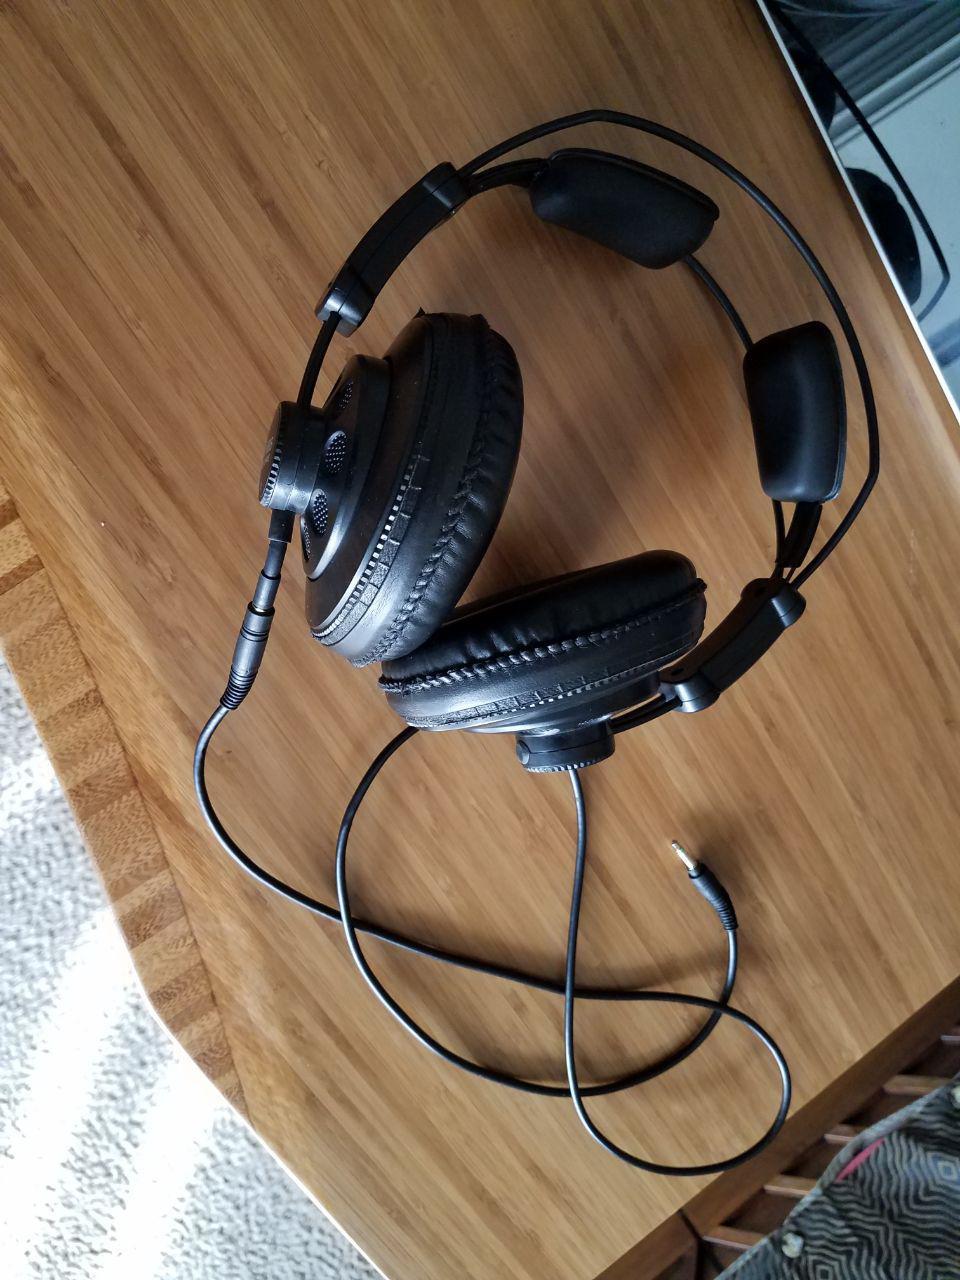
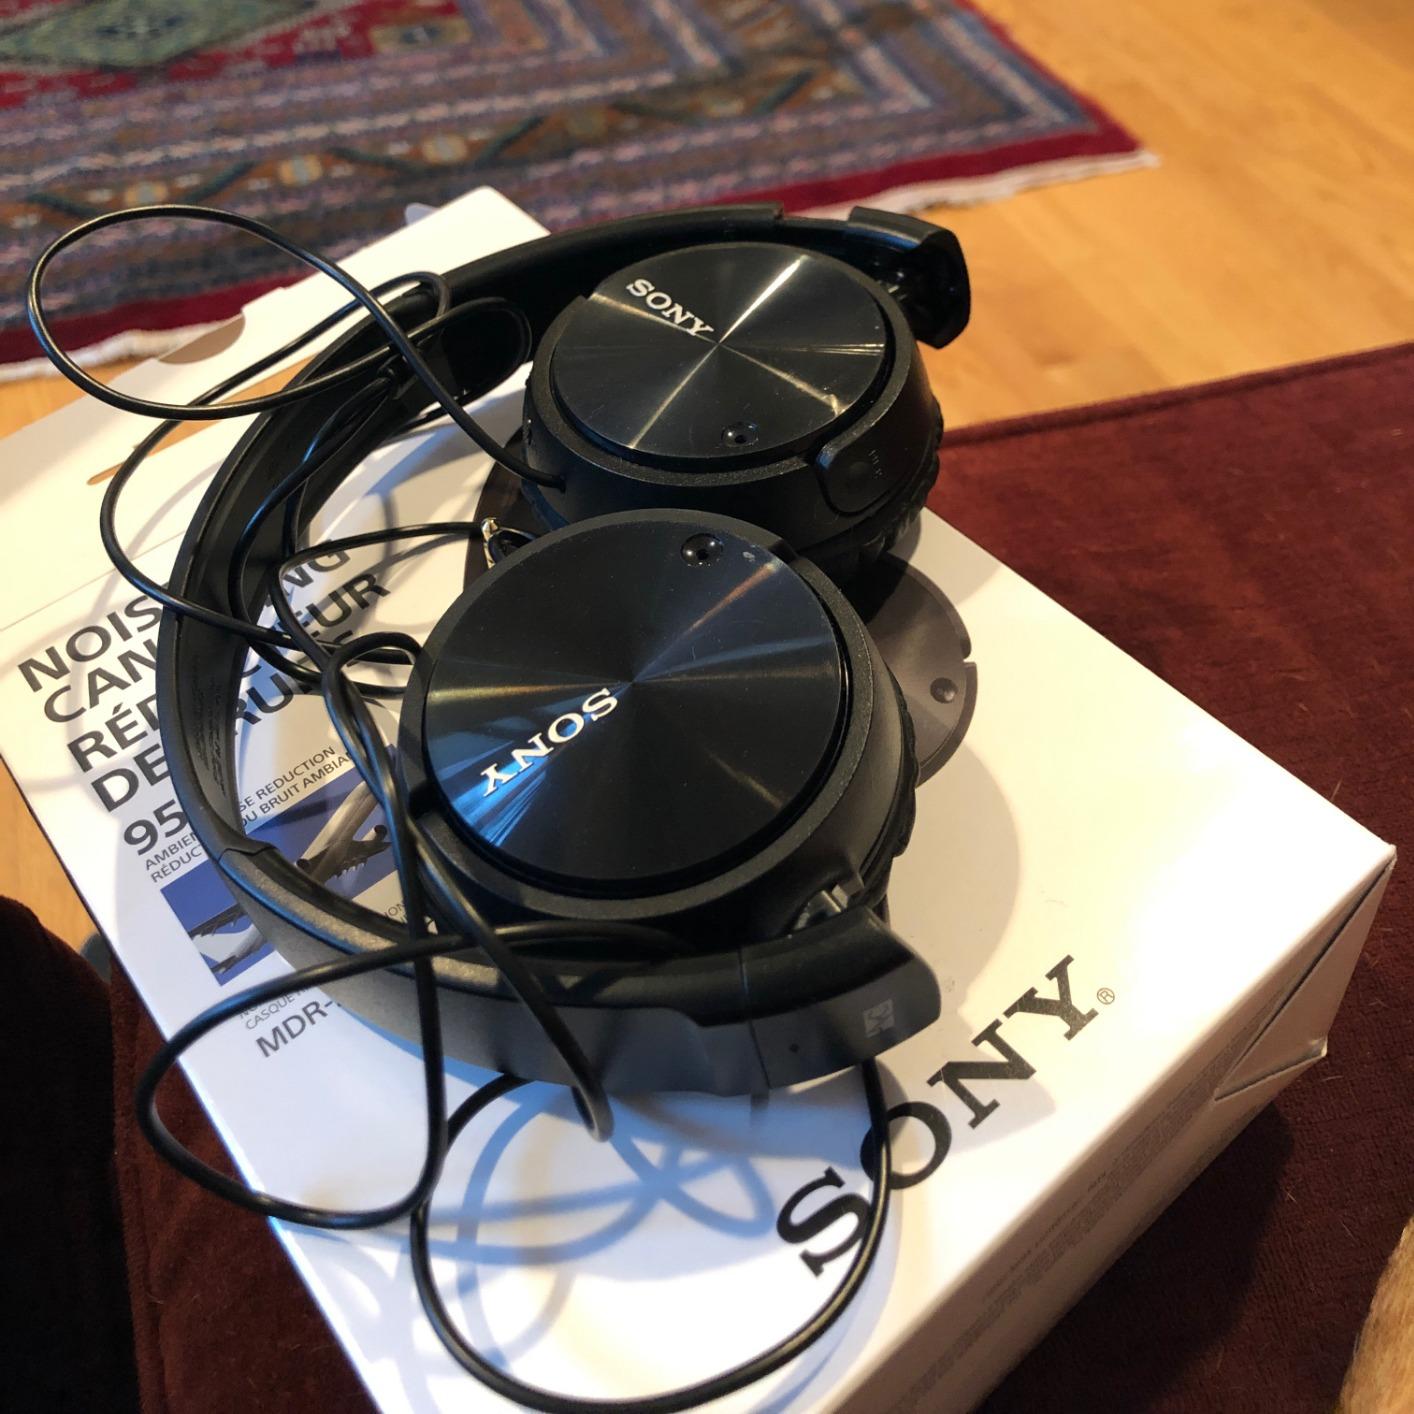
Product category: headphones
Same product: no